Julie Ramsing

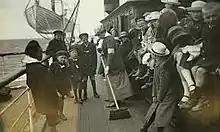
Julie Ramsing with German holiday children (c. 1919)

Julie Frederikke Ramsing née Vallentin (1871–1954) was a Danish pacifist, feminist and philanthropist who is remembered above all for organizing three-month convalescence trips to Denmark for malnourished German children after the end of the First World War. As chair of the Committee for Schleswig Children's Holiday Trips from 1919 to 1948, every year she arranged for children from Southern Schleswig to stay with families in the Danish countryside. She also contributed much to maintaining the cultural identity of Danish families living in Germany.